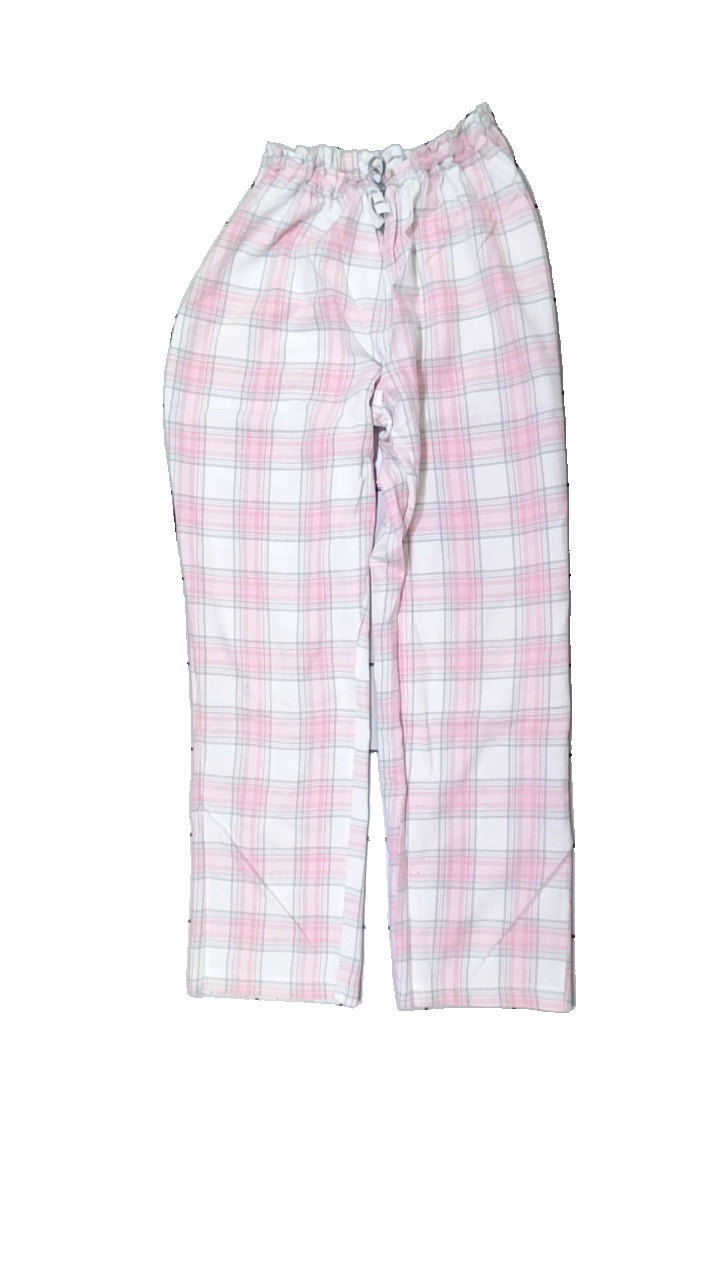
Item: Pajamas (Ladies)
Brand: Jolinesse
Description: Plaid multicolored pajama trousers from Emsara, size L. Poor condition.
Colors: White, Pink, Grey
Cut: Regular
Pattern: Other
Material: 75% cott, 25% nylo
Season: All
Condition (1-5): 2
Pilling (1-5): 4
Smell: Minor
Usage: Export
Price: <50